Olympic medal

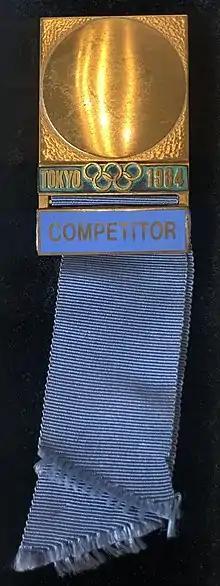
1964 Summer Olympic Games competitor medal awarded to Irish yachtsman Eddie Kelliher

Since the beginning of the modern Olympics the athletes and their support staffs, event officials, and certain volunteers involved in planning and managing the games have received commemorative medals and diplomas. Like the winners' medals, these are changed for each Olympic Festival, with different ones issued for the summer and winter games.